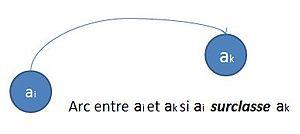
Un arc de surclassement
Les méthodes mathématiques d'analyse multicritère ont pour but la résolution des problèmes d'Aide à la décision multicritère. Elles constituent une étape importante du processus de décision, qui suit celle d'identification et de définition du problème, et aboutissent au choix d'une ou plusieurs solutions optimale, au sens de Pareto, parmi un ensemble discret de solutions, via une procédure de sélection.